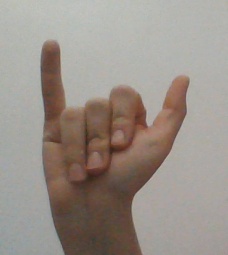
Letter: ya